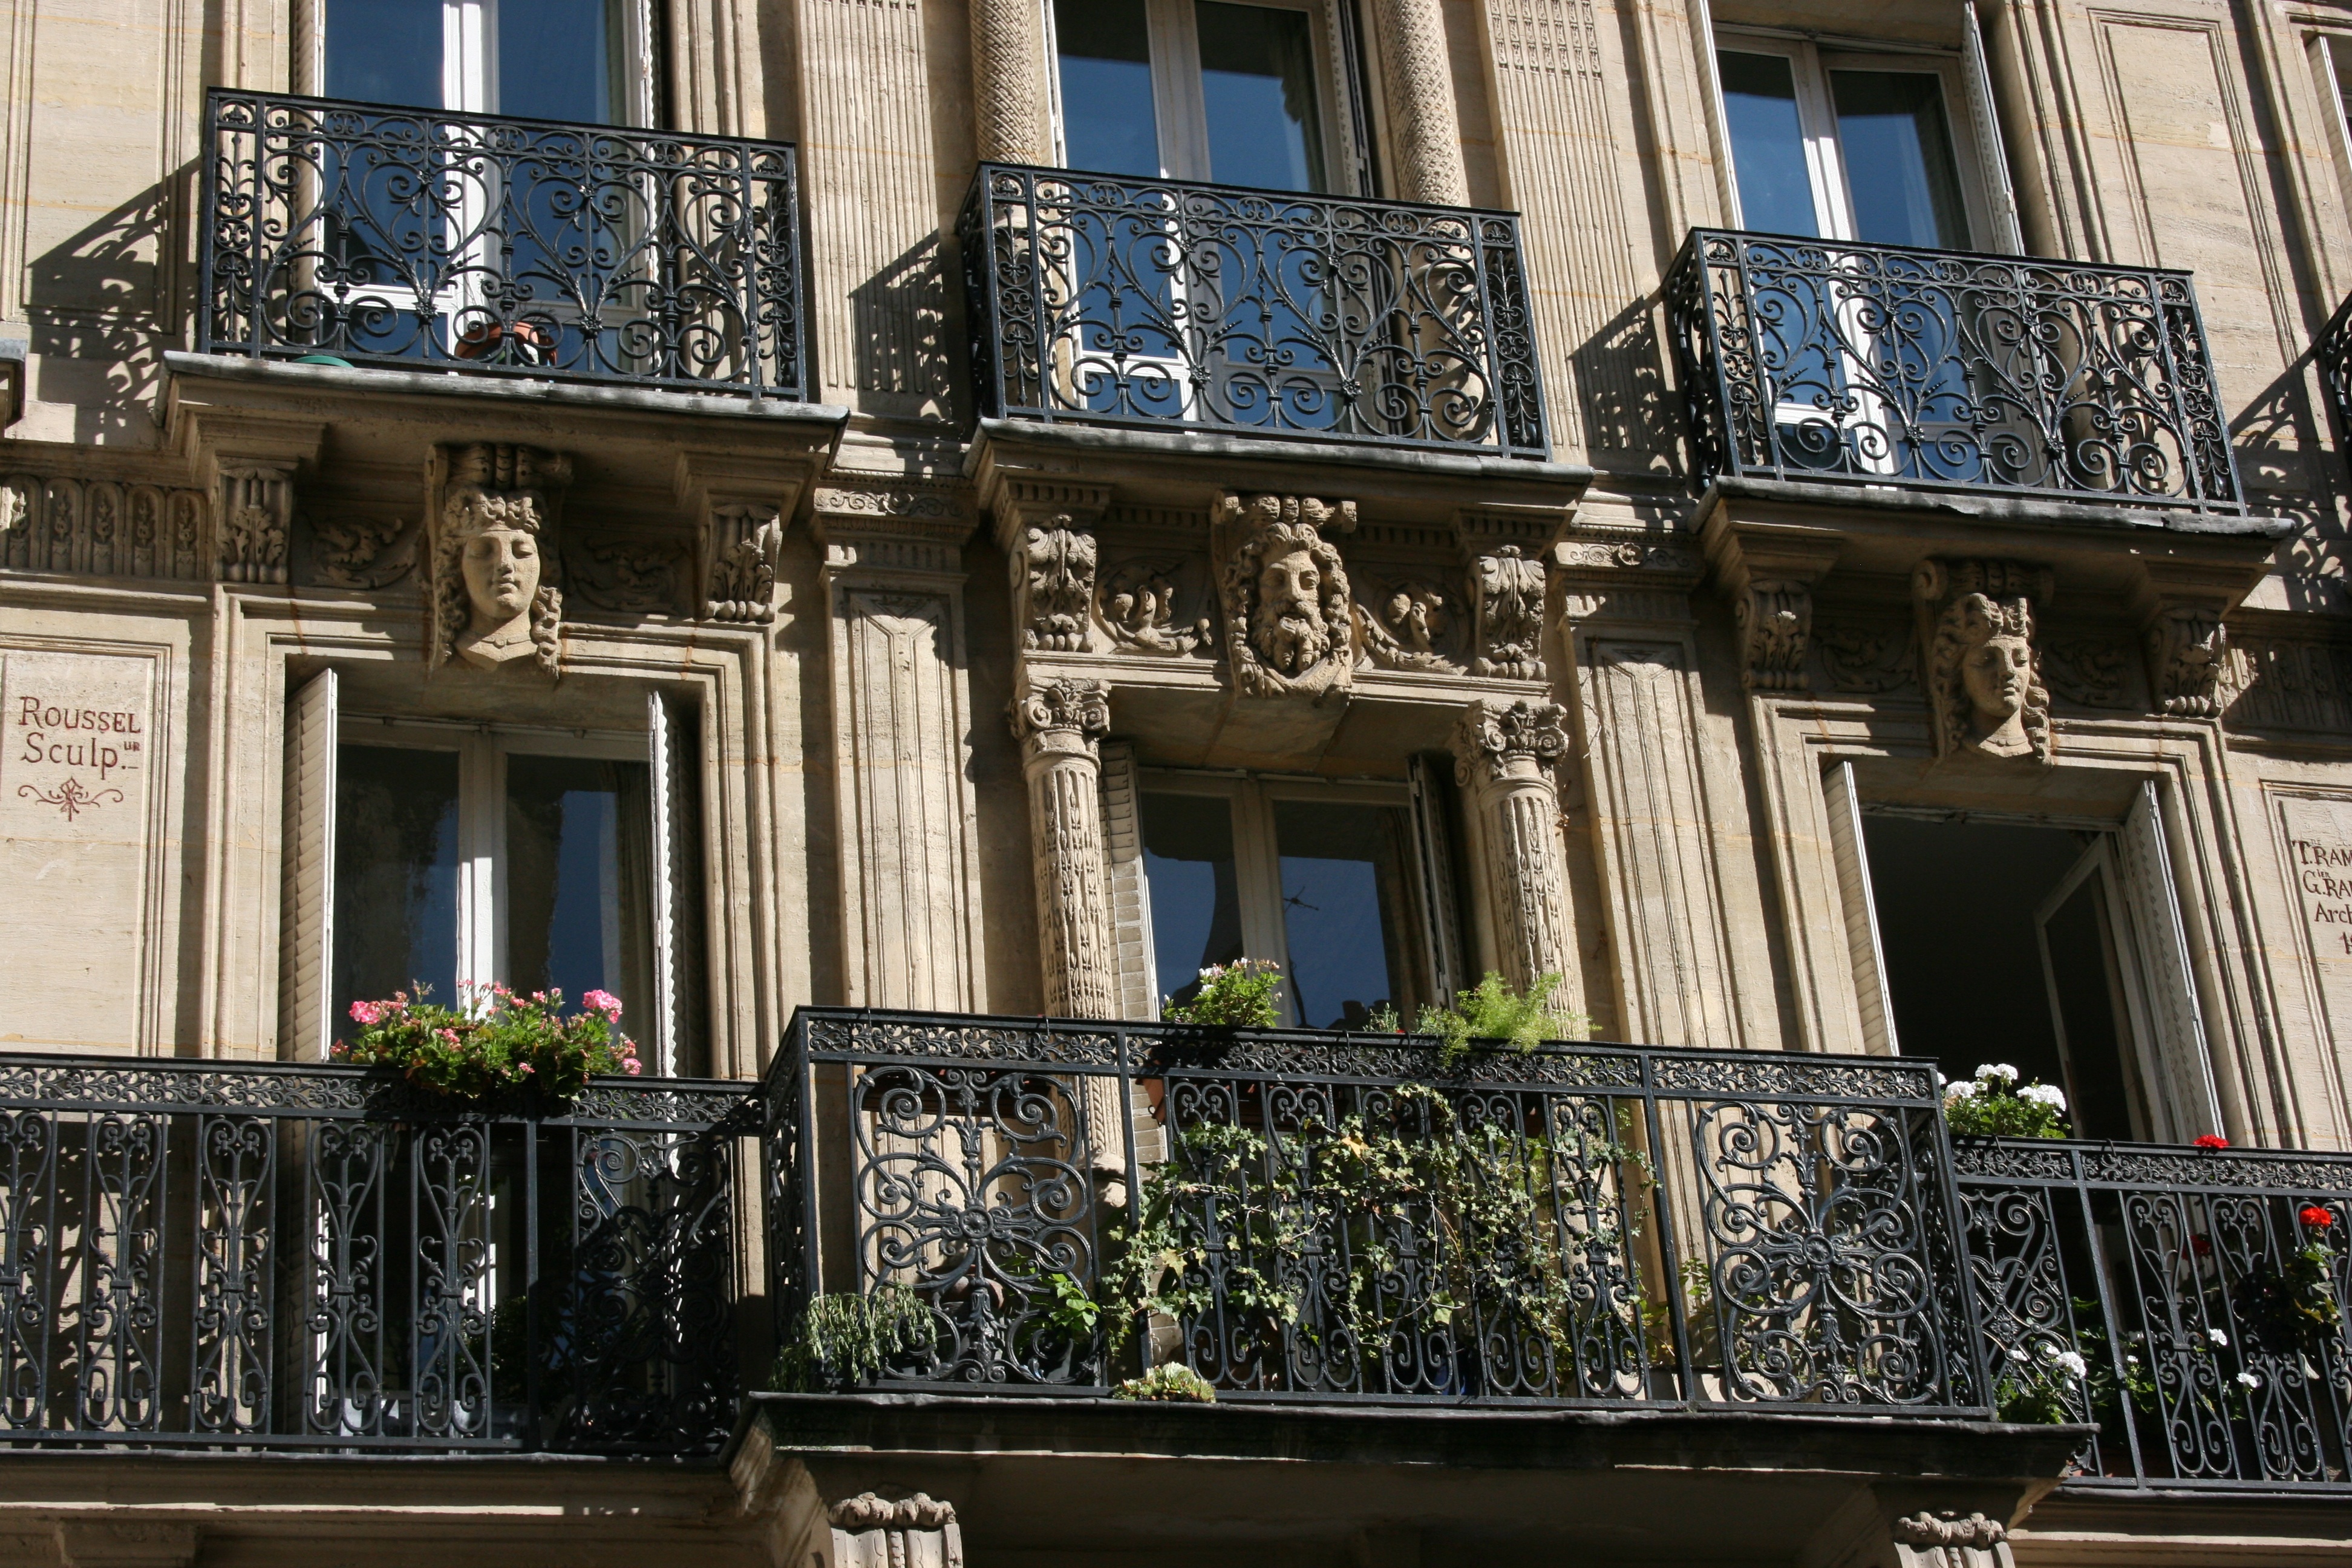
architecture, window, city, paris, downtown, balcony, facade, windows, balconies, neighbourhood, facade of building, urban area, human settlement